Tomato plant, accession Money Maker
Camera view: horizontal (90 deg, fisheye); turntable rotation: 270 degrees
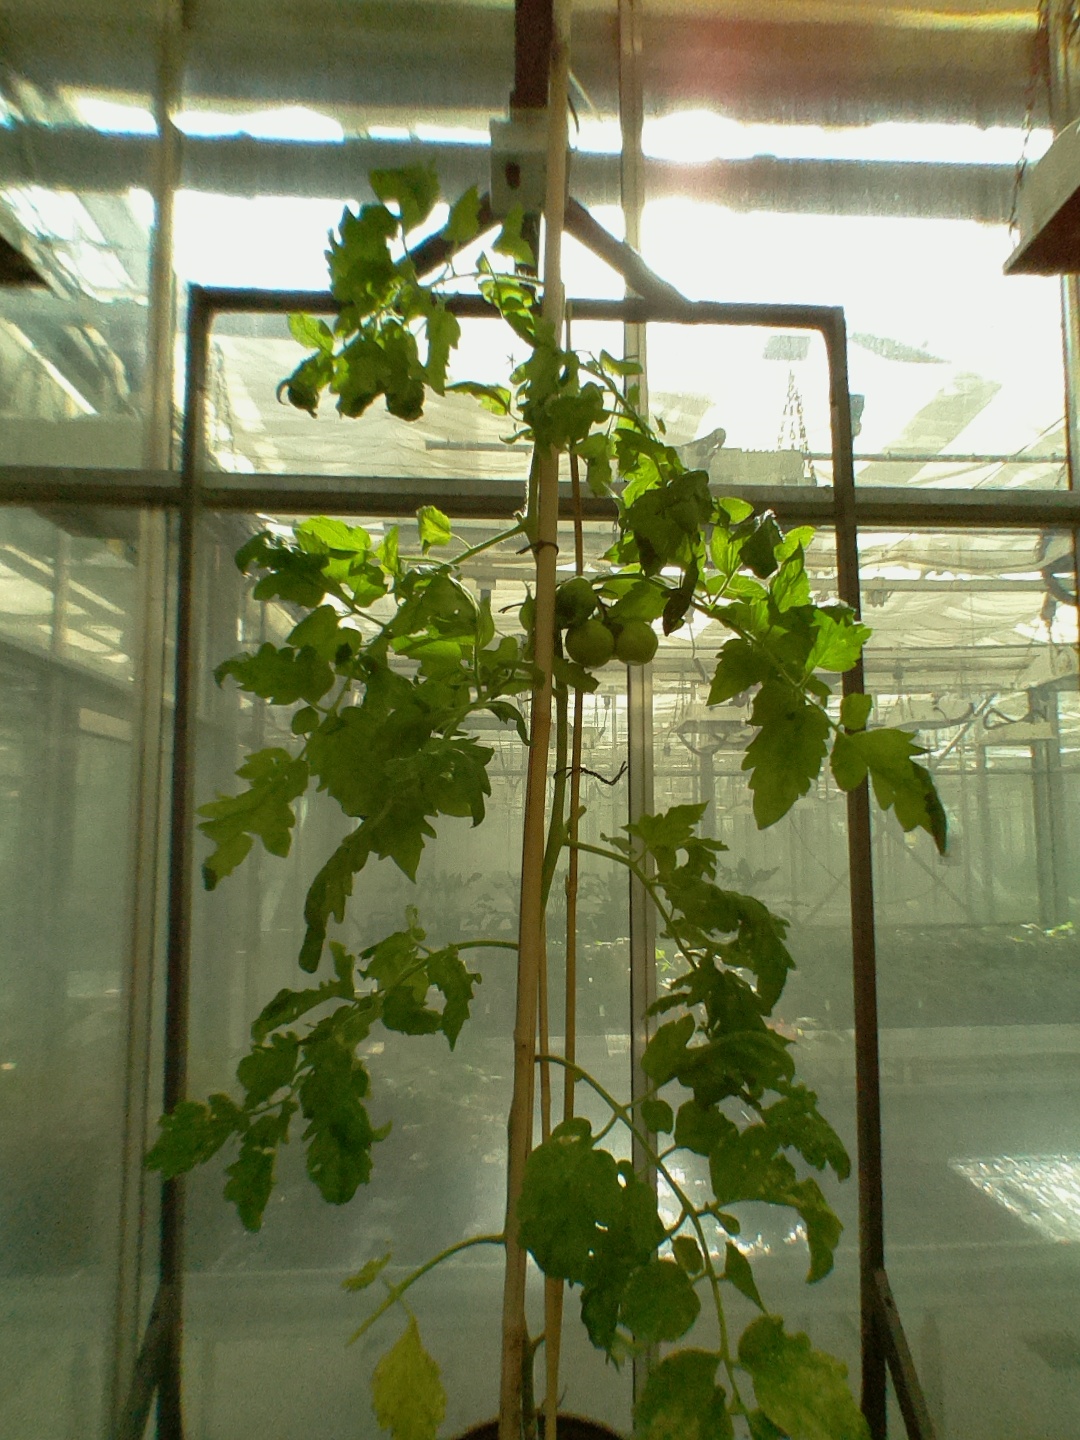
BBCH growth stage 77: 70%-80% of final fruit size